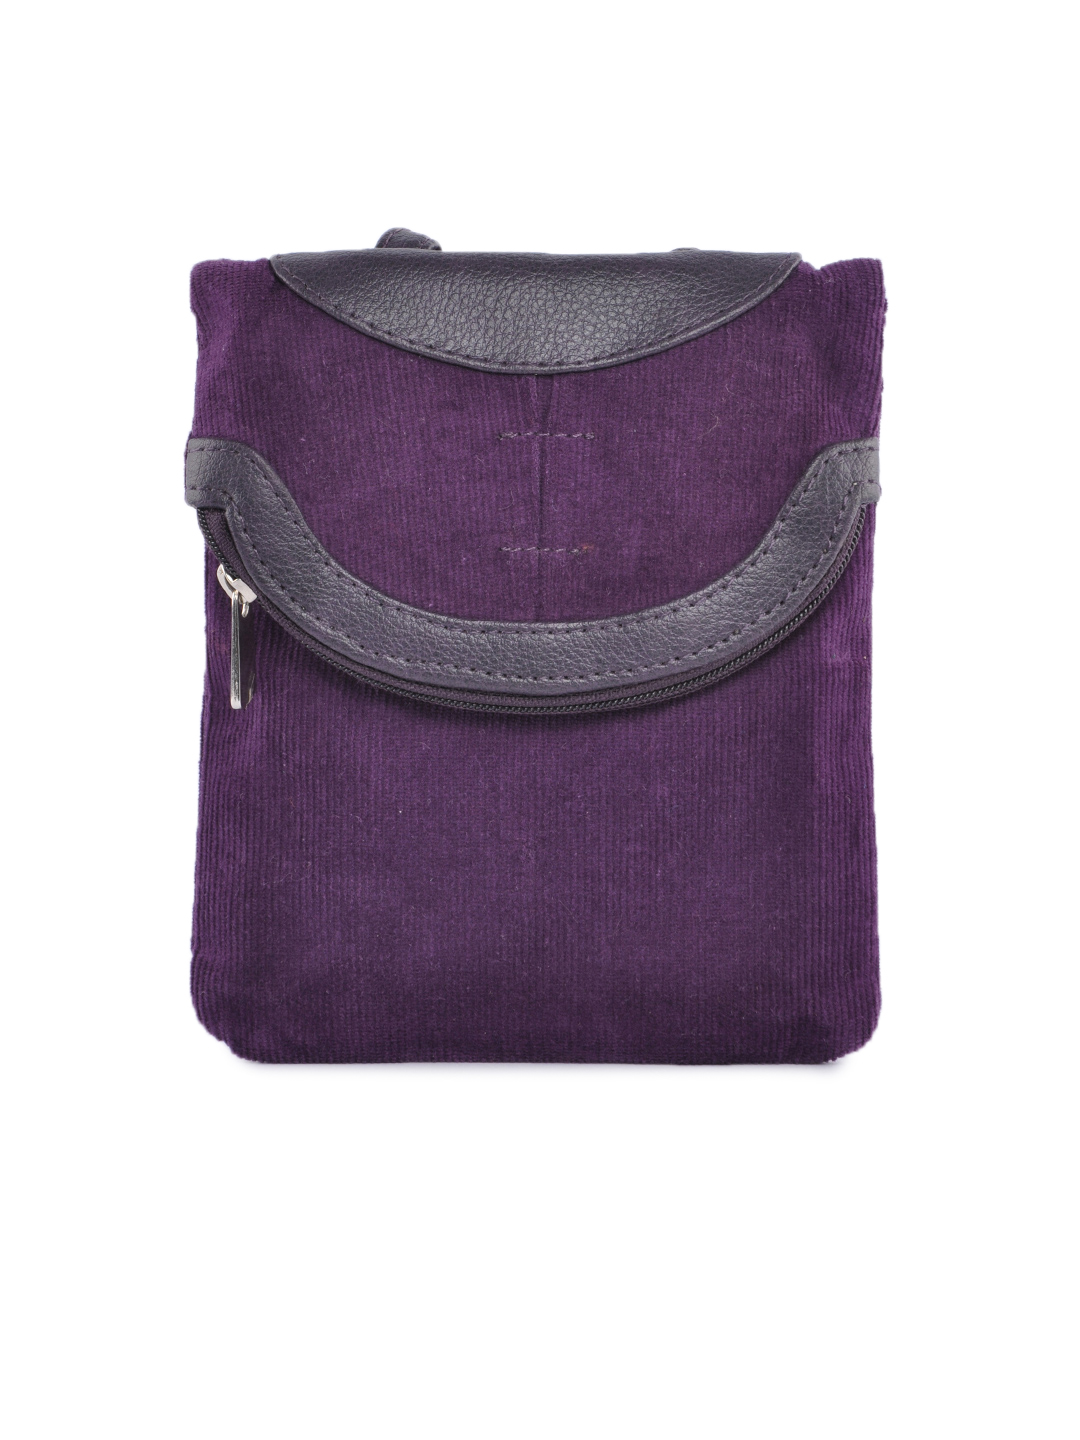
Baggit Women Kungfu Baby Purple Wallet
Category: Accessories / Wallets / Wallets
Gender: Women
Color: Purple
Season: Winter 2015
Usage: Casual